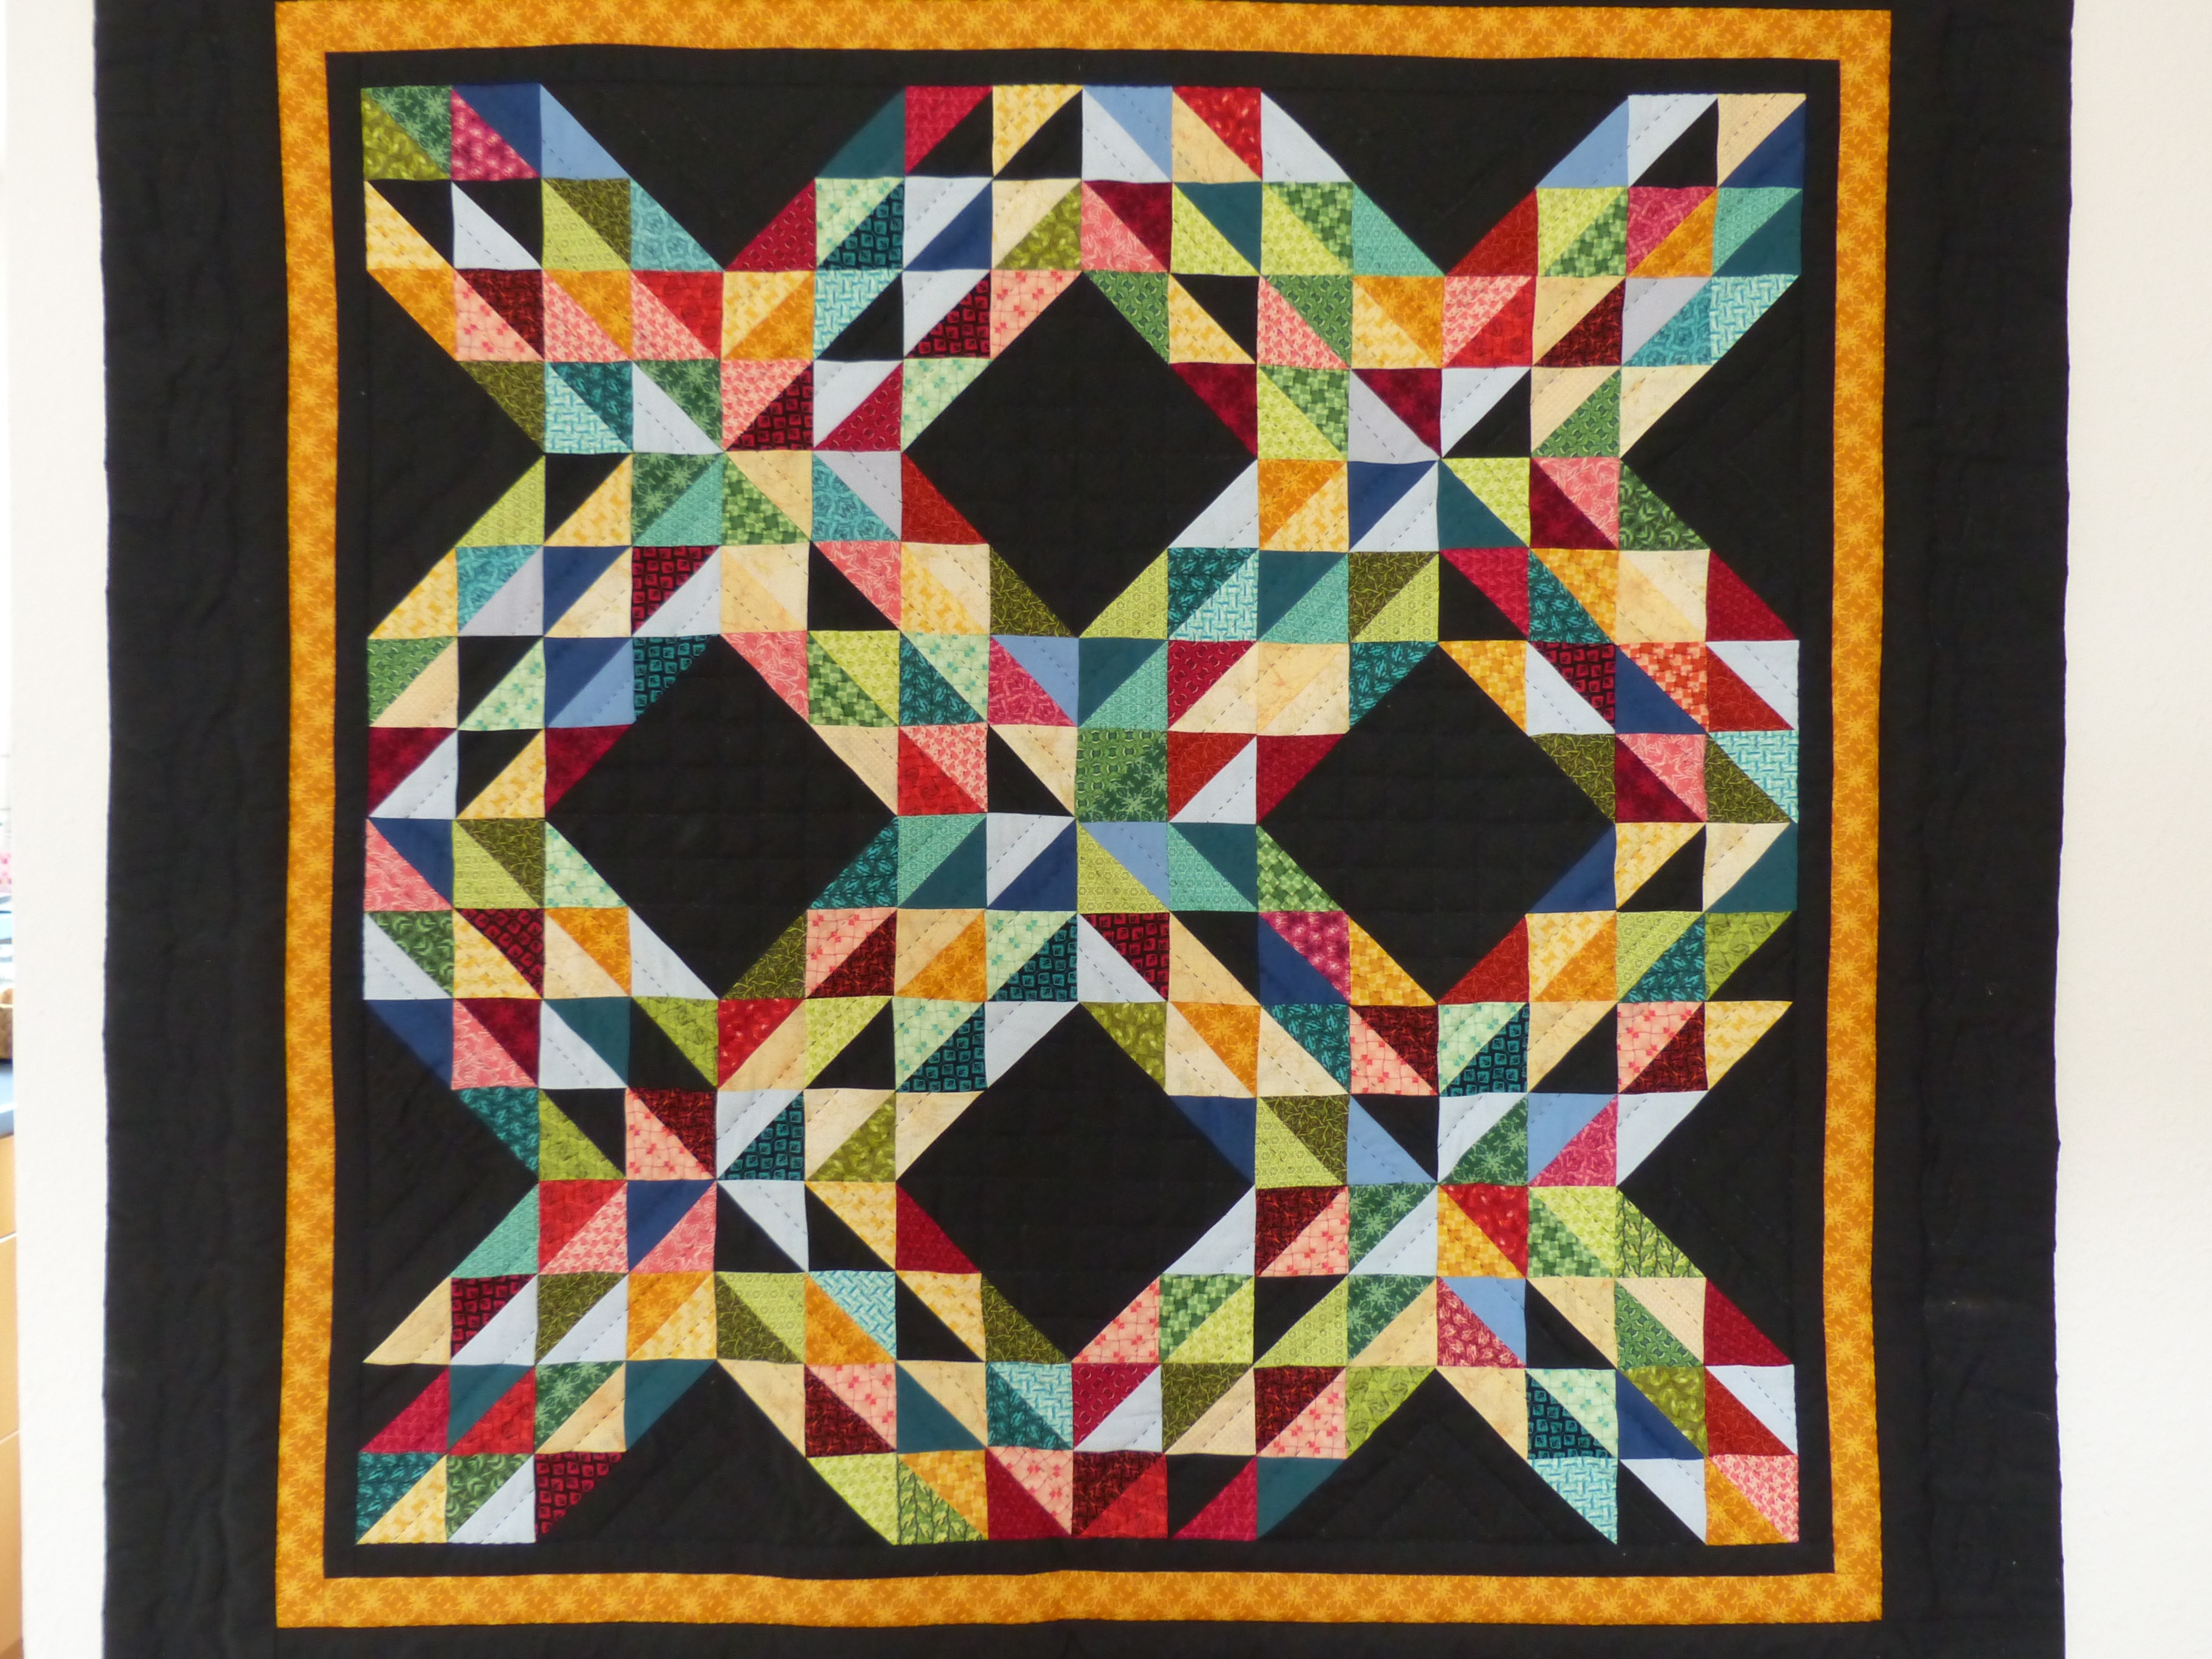
window, glass, pattern, color, colorful, blanket, homemade, material, fabric, quilt, sew, patchwork, textile, art, design, symmetry, carpet, tapestry, hand labor, linens, quilting, patchwork quilt, patchwork carpet, self stitched, detailed work, fabric remnants